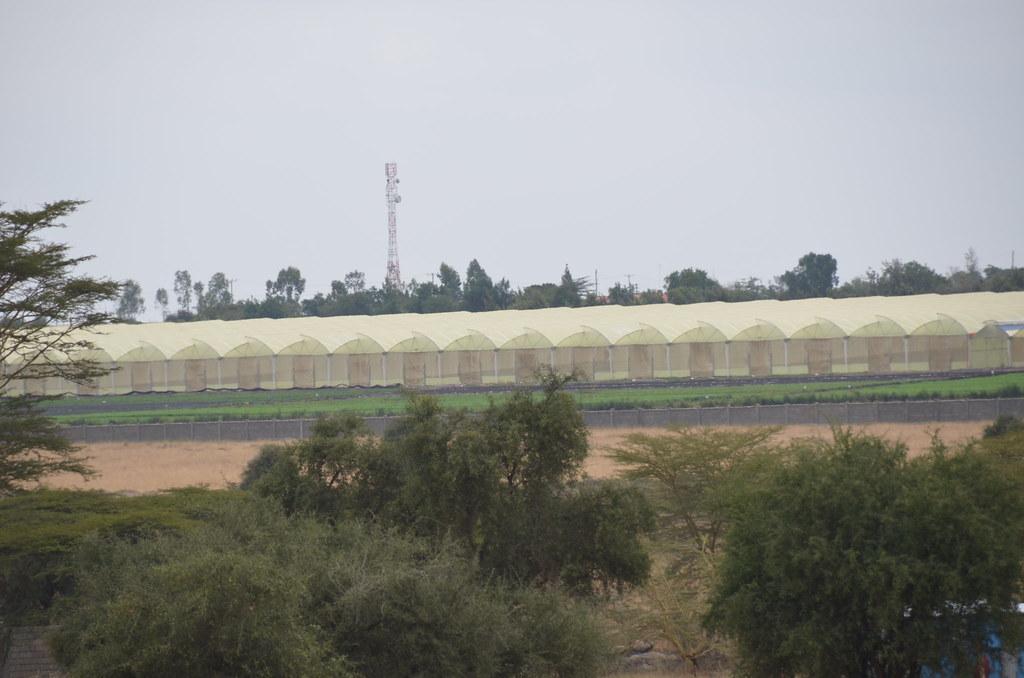
Majengo marefu ya plastiki, yaliyopangwa kwa mfululizo yanaonyesha uwepo wa mabanda ya kisasa ya kilimo cha umwagiliaji. Mbele yake kuna mashamba ya mimea iliyopandwa kwa mistari, ikionyesha mpangilio bora wa kilimo. Uoto wa asili kama miti ya miba na vichaka umezunguka eneo hilo.